I'm Just Ken

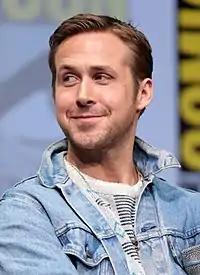
Ryan Gosling recorded "I'm Just Ken" in March 2022.

"I'm Just Ken" was one of the first songs written for "Barbie the Album". Producer Mark Ronson was inspired to write the ballad after reading the "Barbie" script and sympathizing with Ken's character.